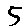
Label: 5